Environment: real
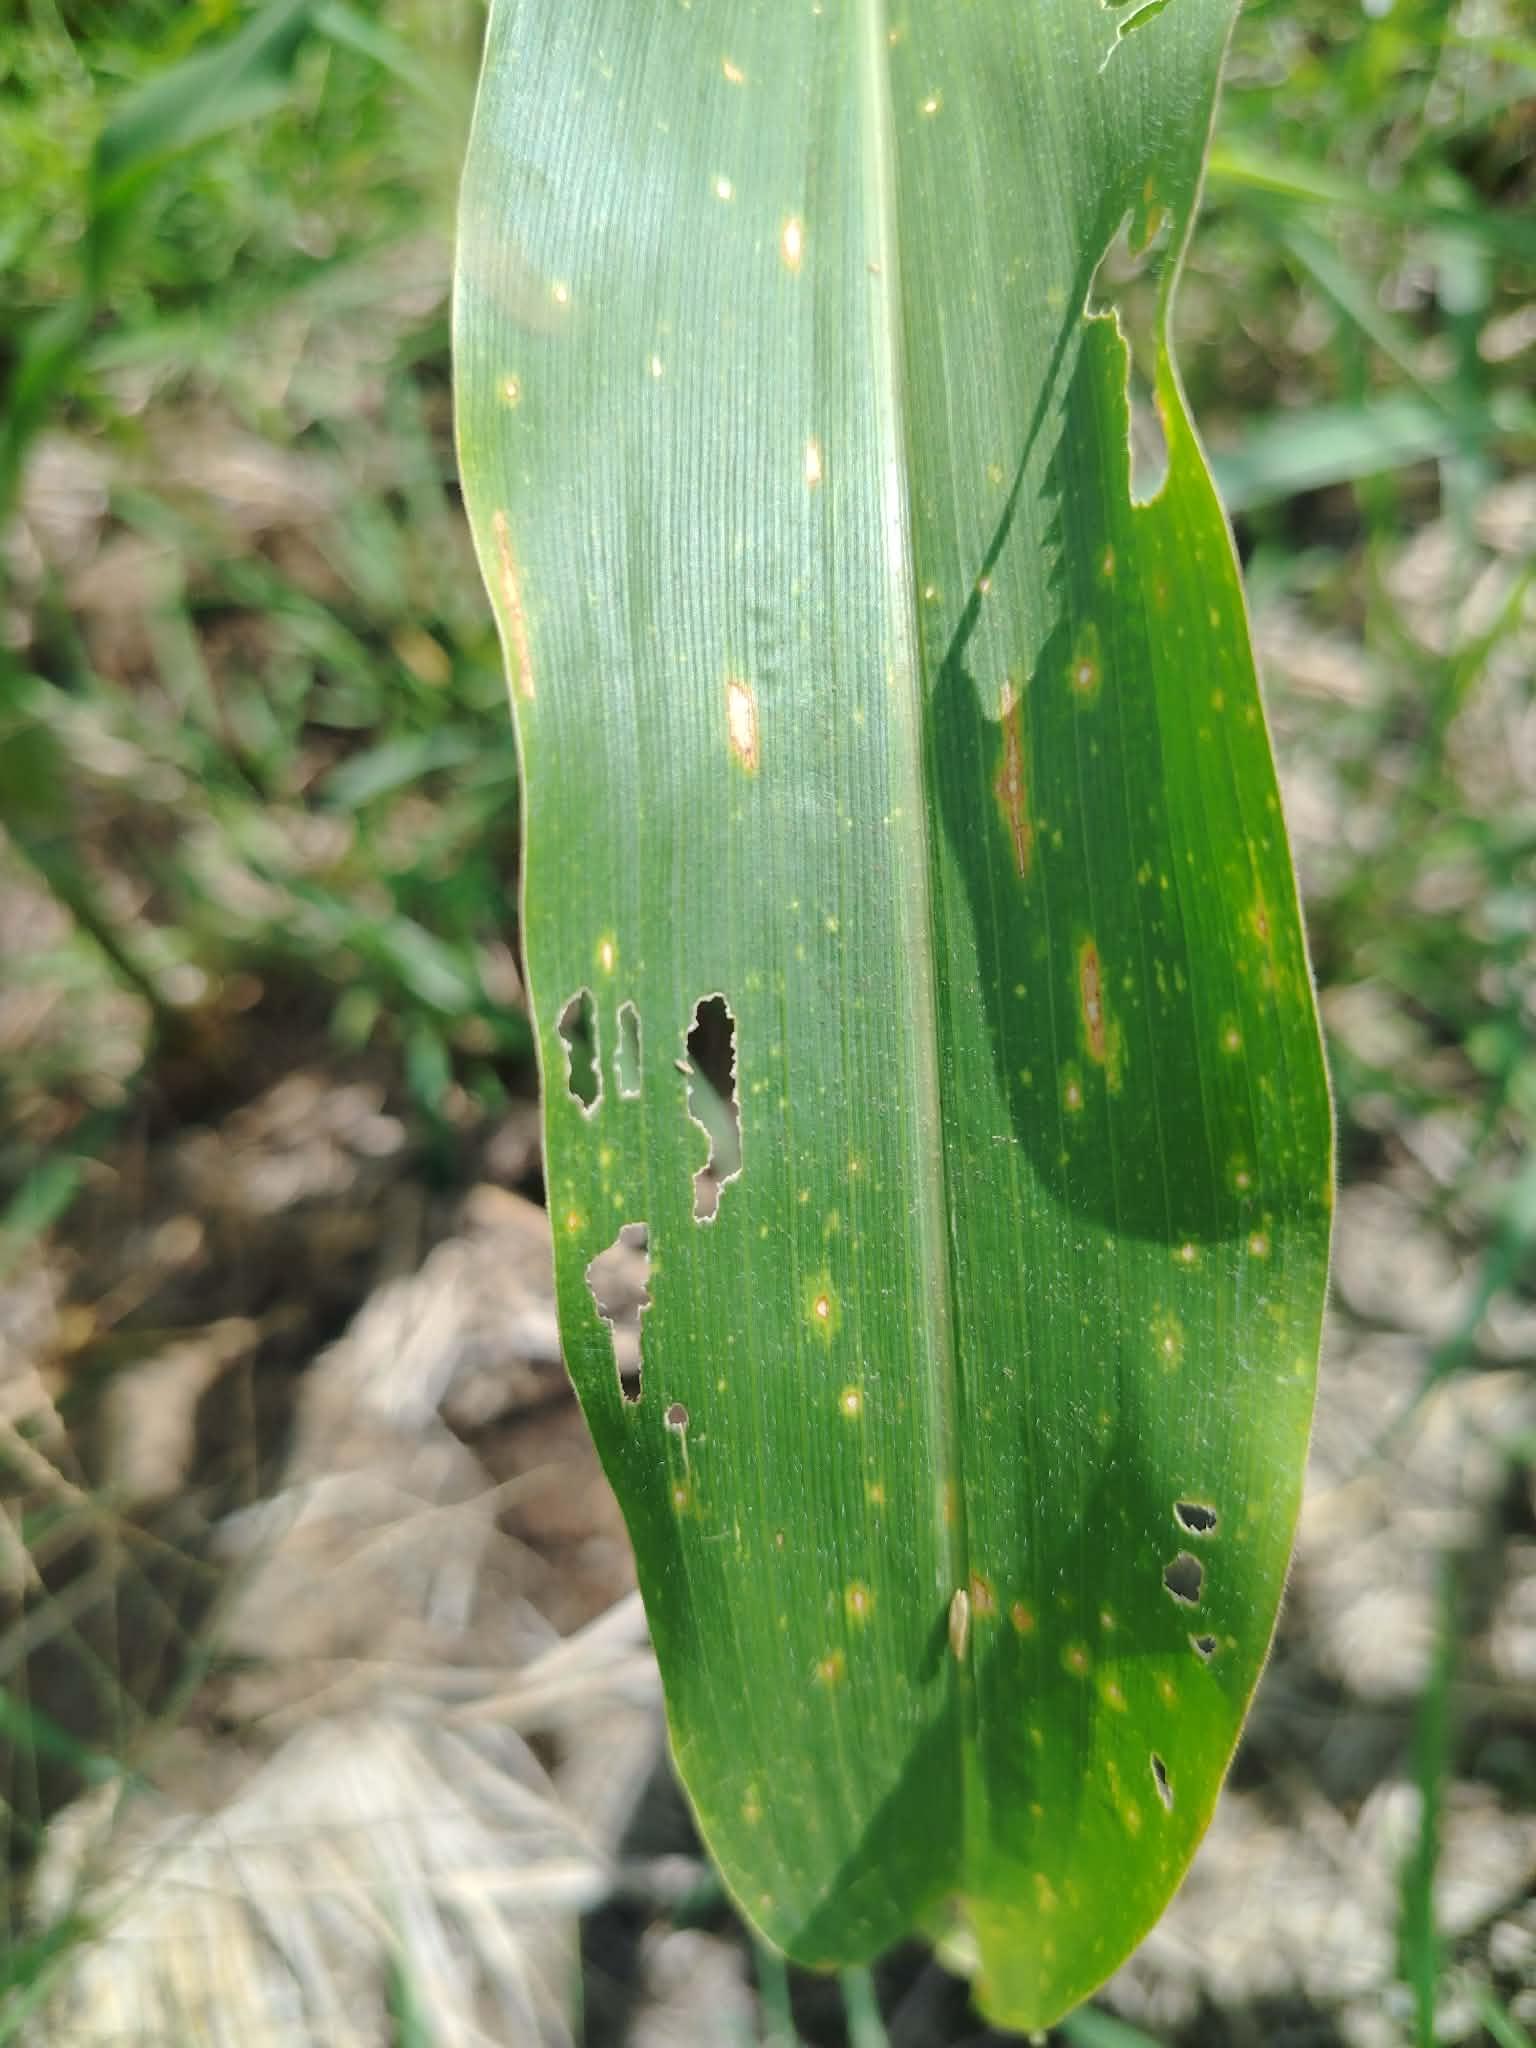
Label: gray_leaf_spot